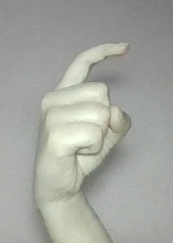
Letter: ra